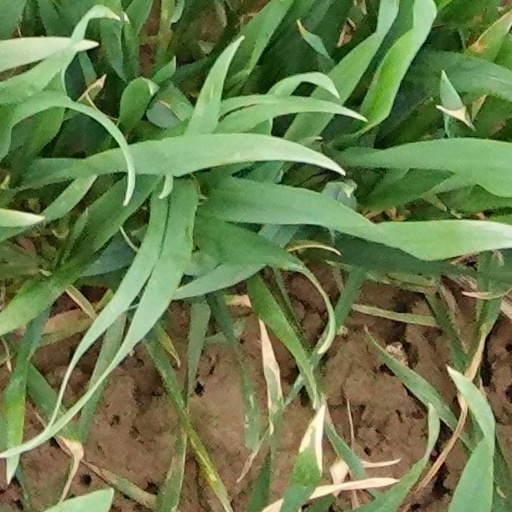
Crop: wheat